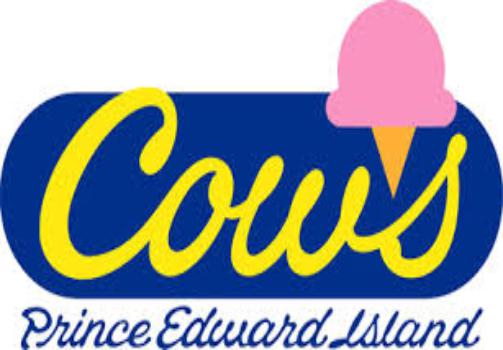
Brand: Cows
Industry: Food